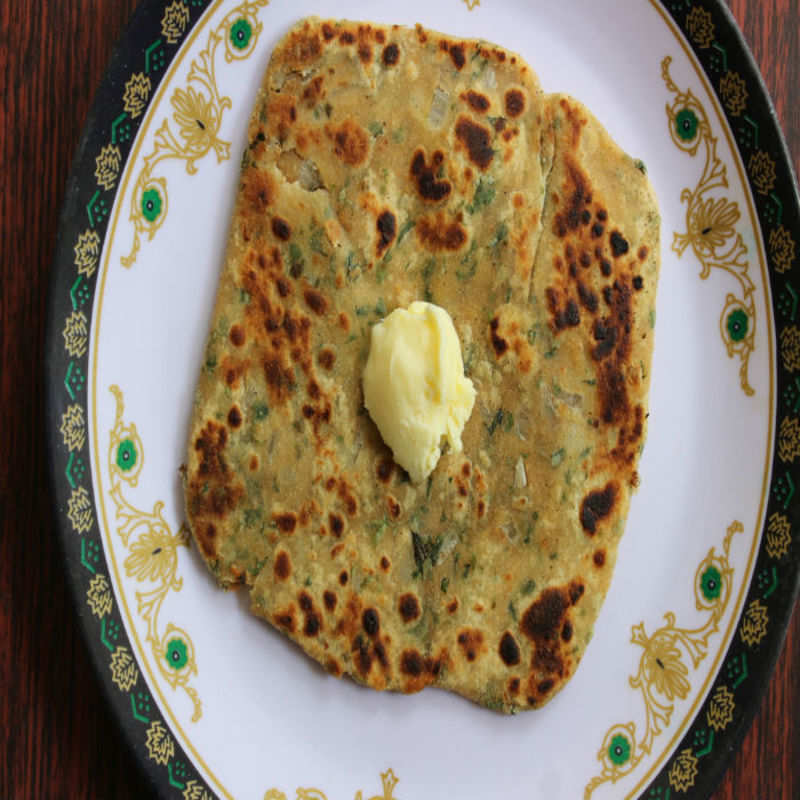
Dish: chapati